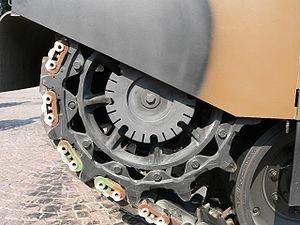
Char Leclerc
Le barbotin est la contraction de cloche de réducteur de barbotin. Il constitue la pièce extérieure du réducteur de sortie qui accueille les couronnes d'entraînement des chenilles.